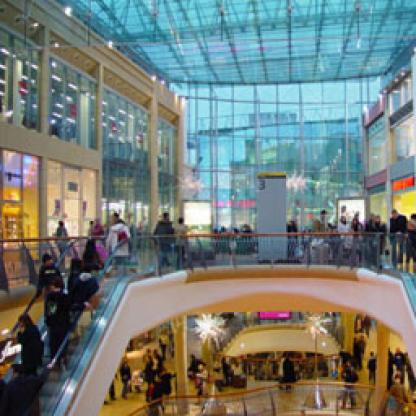
Scene: Indoor